Vandread

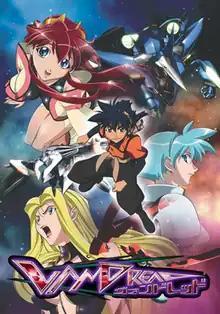
Key visual of the series, featuring Hibiki Tokai (center), Dita Liebely (top), Meia Gisborn (right) and Jura Basil Elden (left)

is a Japanese anime television series directed by Takeshi Mori and produced by Gonzo. The series is composed by two seasons consisting of 13 episodes each; "Vandread", broadcast from October to December 2000, and "Vandread: The Second Stage", broadcast from October 2001 to January 2002. The series was also adapted into a manga and light novel series.